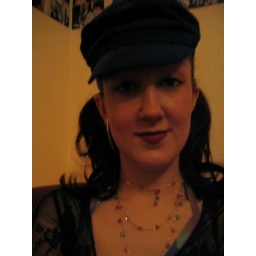
jen and em's housewarming - az in train driver hat